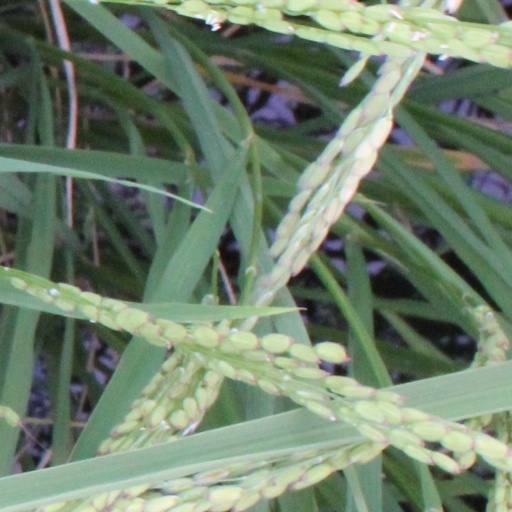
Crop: rice